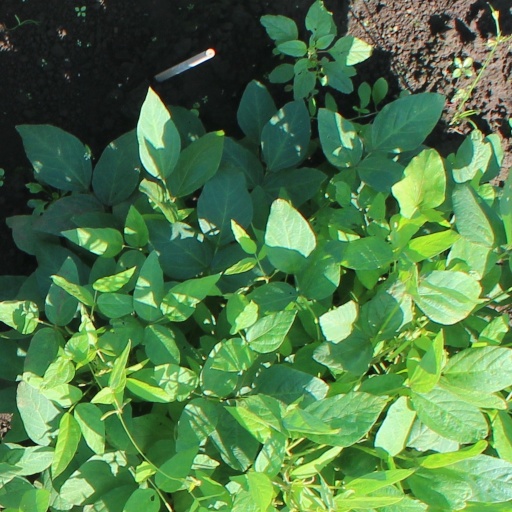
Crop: soybean